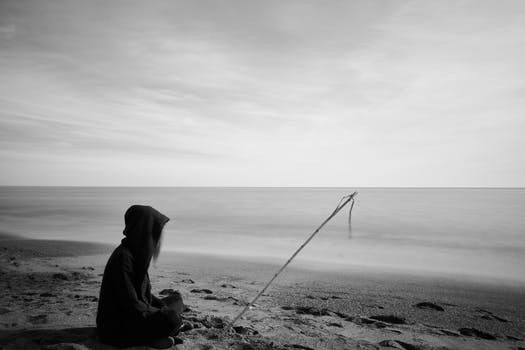
Label: No Watermark